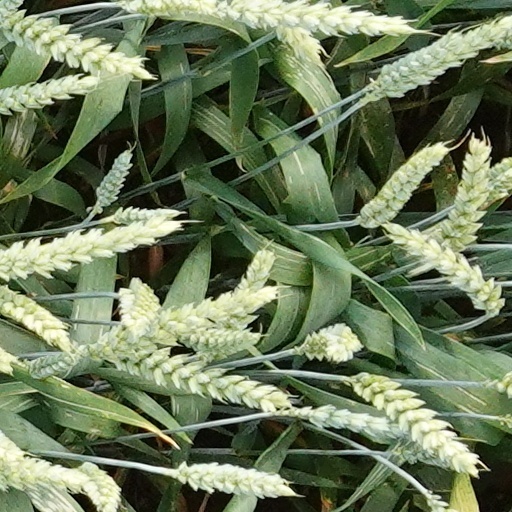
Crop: wheat